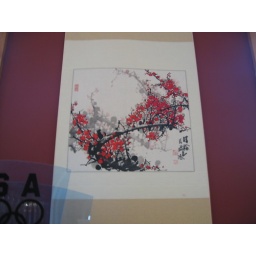
oriental art in the county building in downtown salt lake